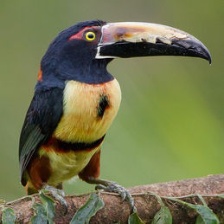
Species: COLLARED ARACARI
Scientific name: PTEROGLOSSUS TORQUATUS
ImageNet parent category: toucan